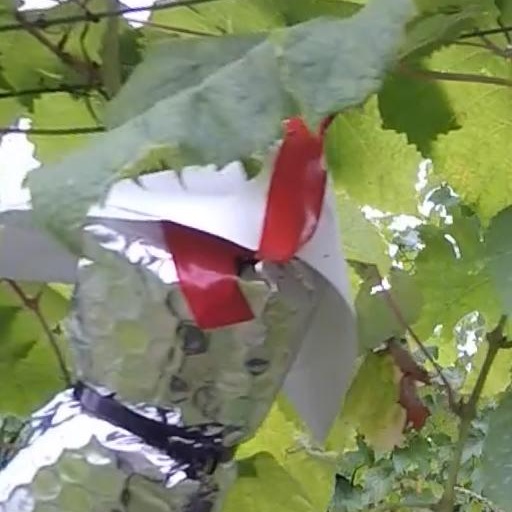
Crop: grape